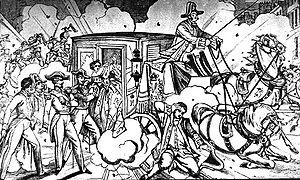
explosion de la seconde bombe sous la berline impériale